Dua

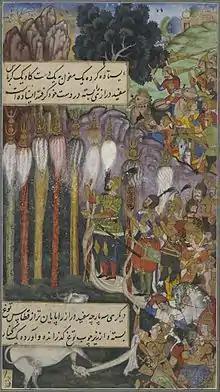
The first Mughal Emperor Babur and his Mughal Army perform a Dua prayer while saluting their standards.

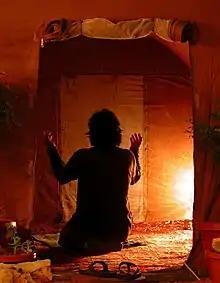
Raising hands in Dua

Type I: "Du'ā al-mas'alah" (دُعَاءُ الْمَسْأَلَة "du'ā'u 'l-mas'alah"), or the 'du'a of asking.' This type of du'a is when one asks for the fulfillment of a need, or that some harm be removed from him/her. An example would be when a person asks, "O God! Grant me good in this world, and good in the next life!"